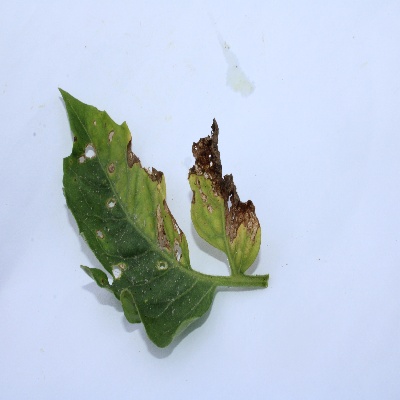
Crop: Tomato
Condition: septoria leaf spot